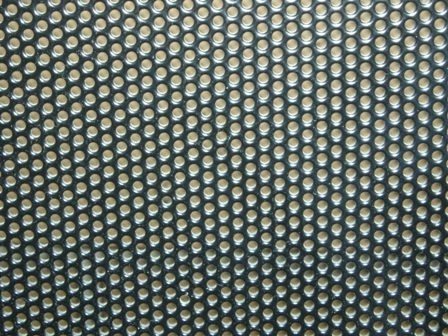
Texture: perforated